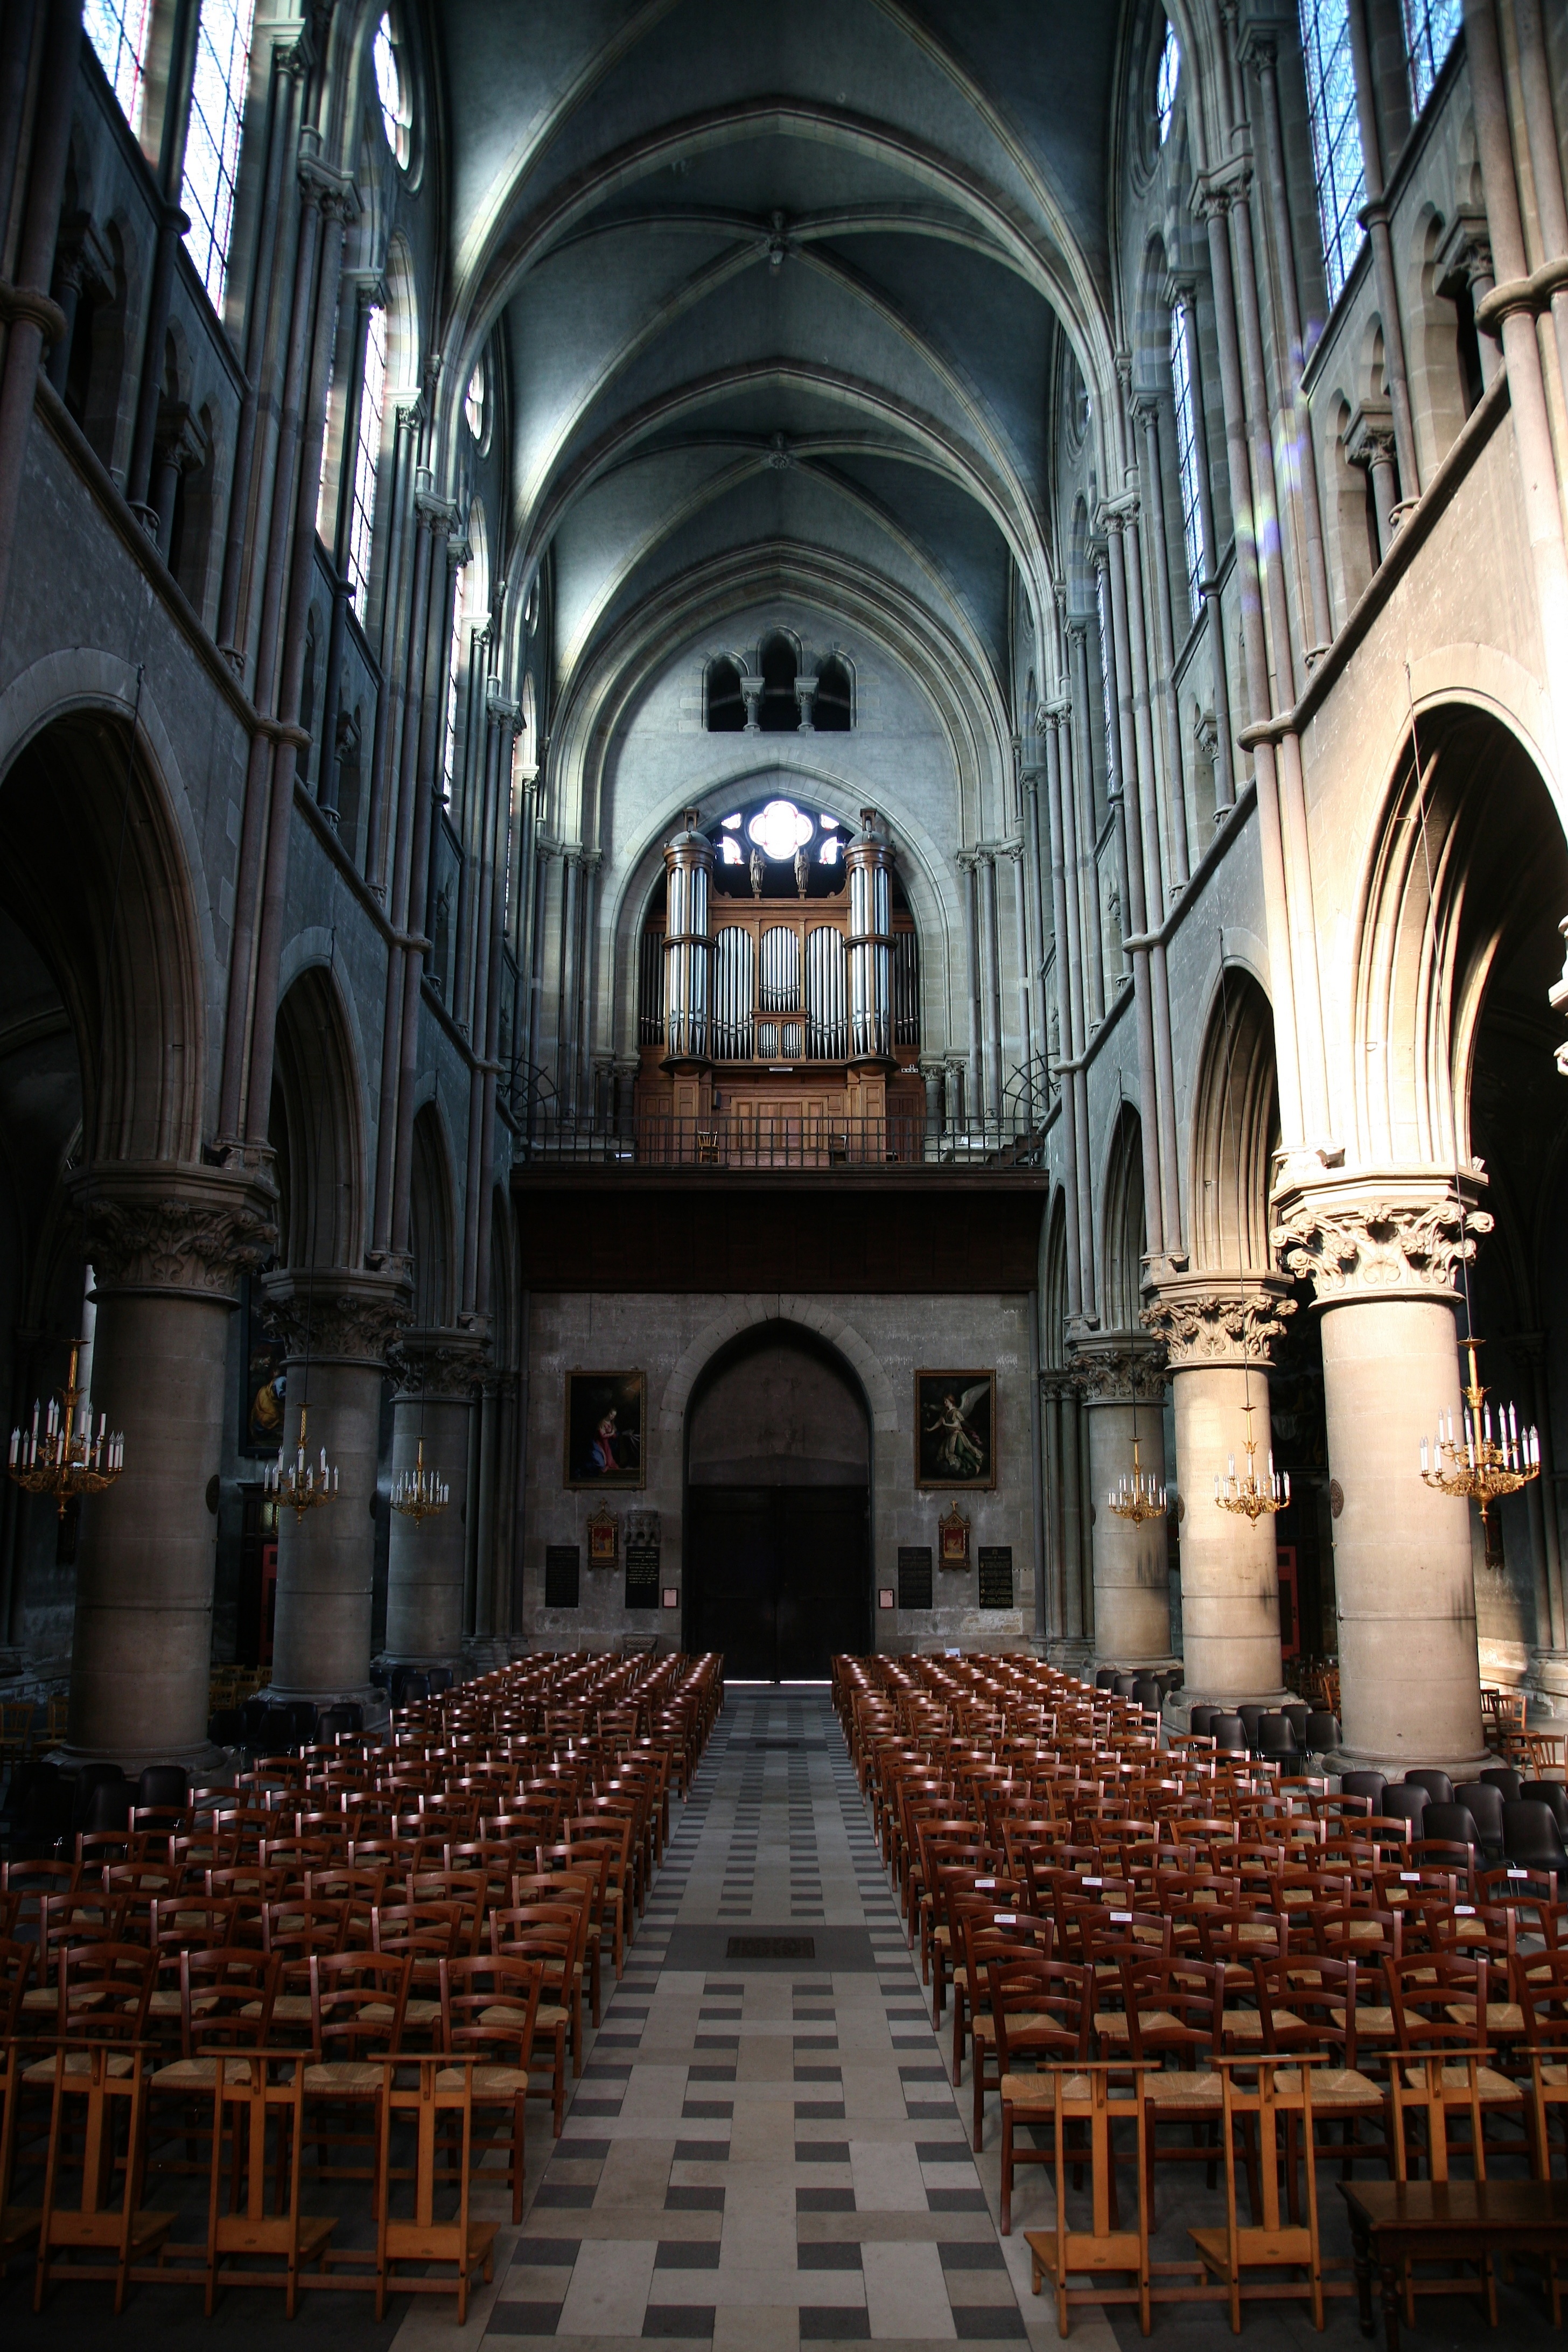
architecture, building, church, cathedral, chapel, gothic, place of worship, medieval, auvergne, allier, symmetry, arquitectura, eglise, catedral, cathedrale, synagogue, basilica, dom, architektur, basilique, gothique, kathedraal, cattedrale, historique, katedra, moulins, moulinssurallier, ardeaglais, orgue